Brett Dietz

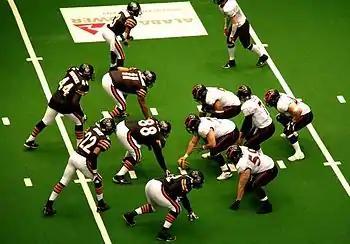
Brett Dietz under center

Brett Dietz (born October 8, 1981) is an American college football coach and former quarterback. He is the head football coach for DePauw University, a position he has held since 2020. Dietz played college football at Hanover College in Hanover, Indiana and professionally with several teams including the Turku Trojans in Finland Vaahteraliiga and in Arena Football League (AFL), Af2, and the National Indoor Football League (NIFL) for the Cincinnati Marshals, Louisville Fire, Tampa Bay Storm and California Redwoods.